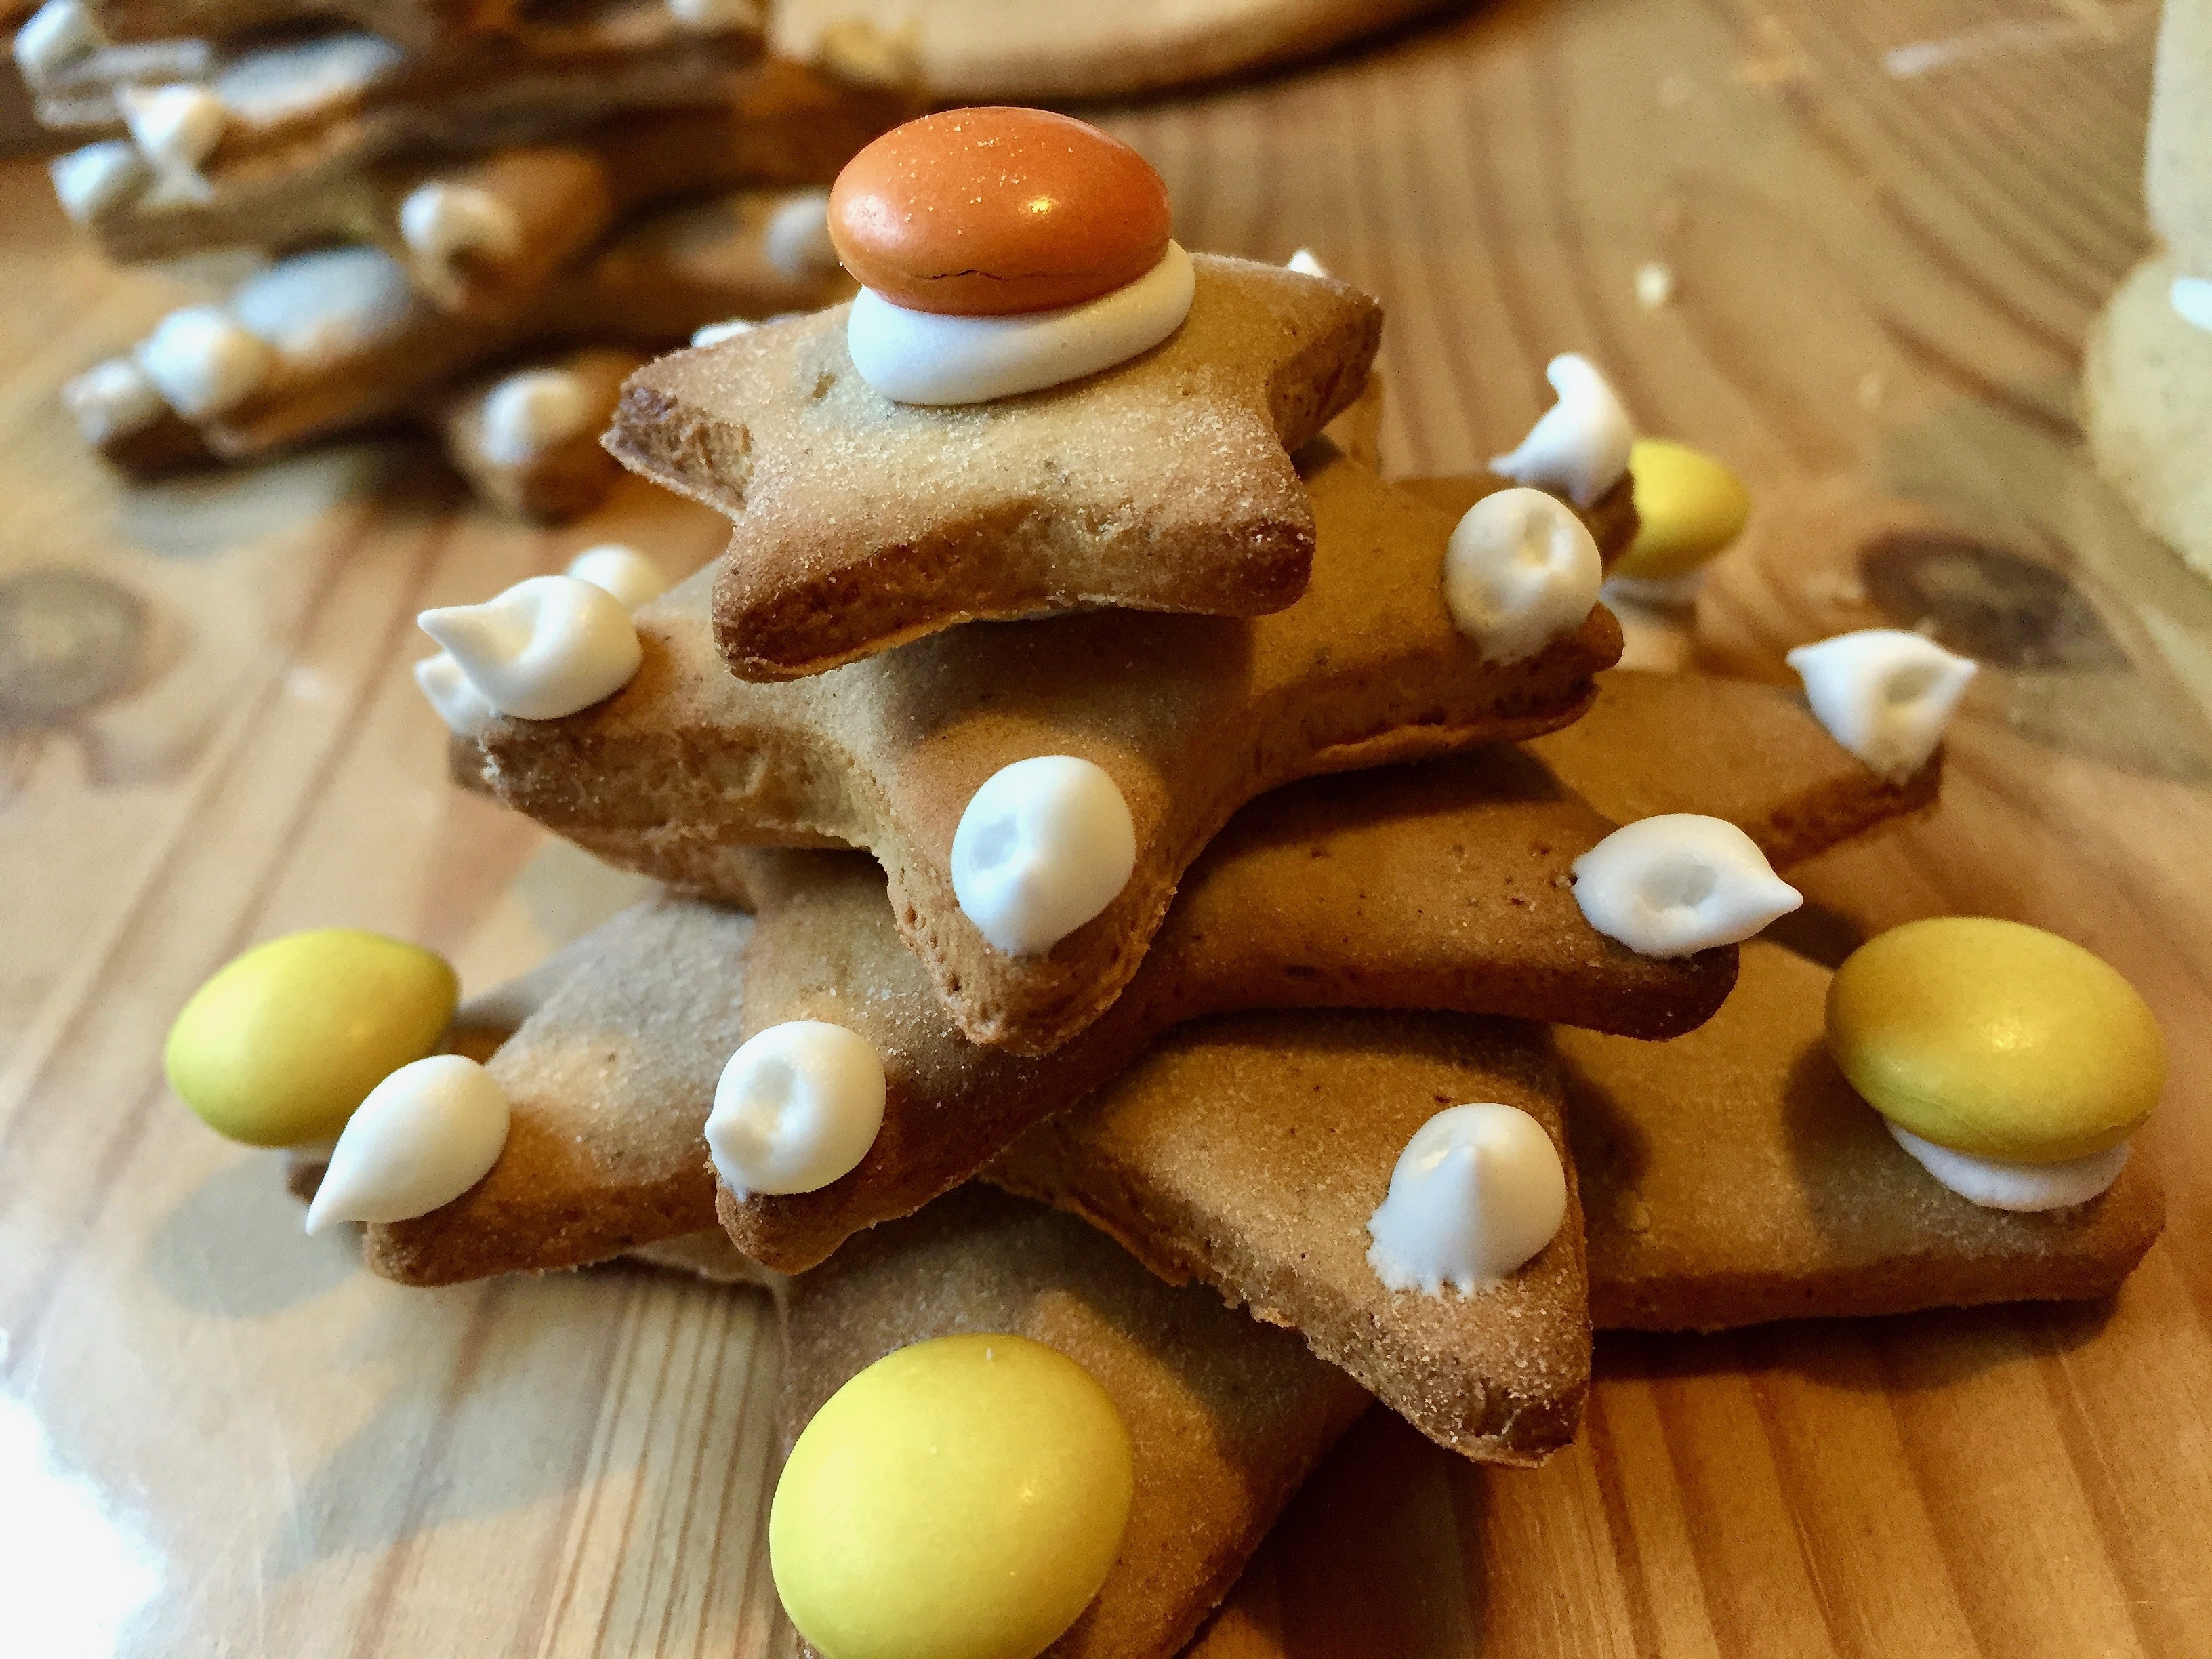
winter, sweet, honey, food, produce, baking, christmas, cookie, dessert, cake, advent, sugar, icing, holidays, mood, sweetness, gingerbread, flavor, snack food, m zi